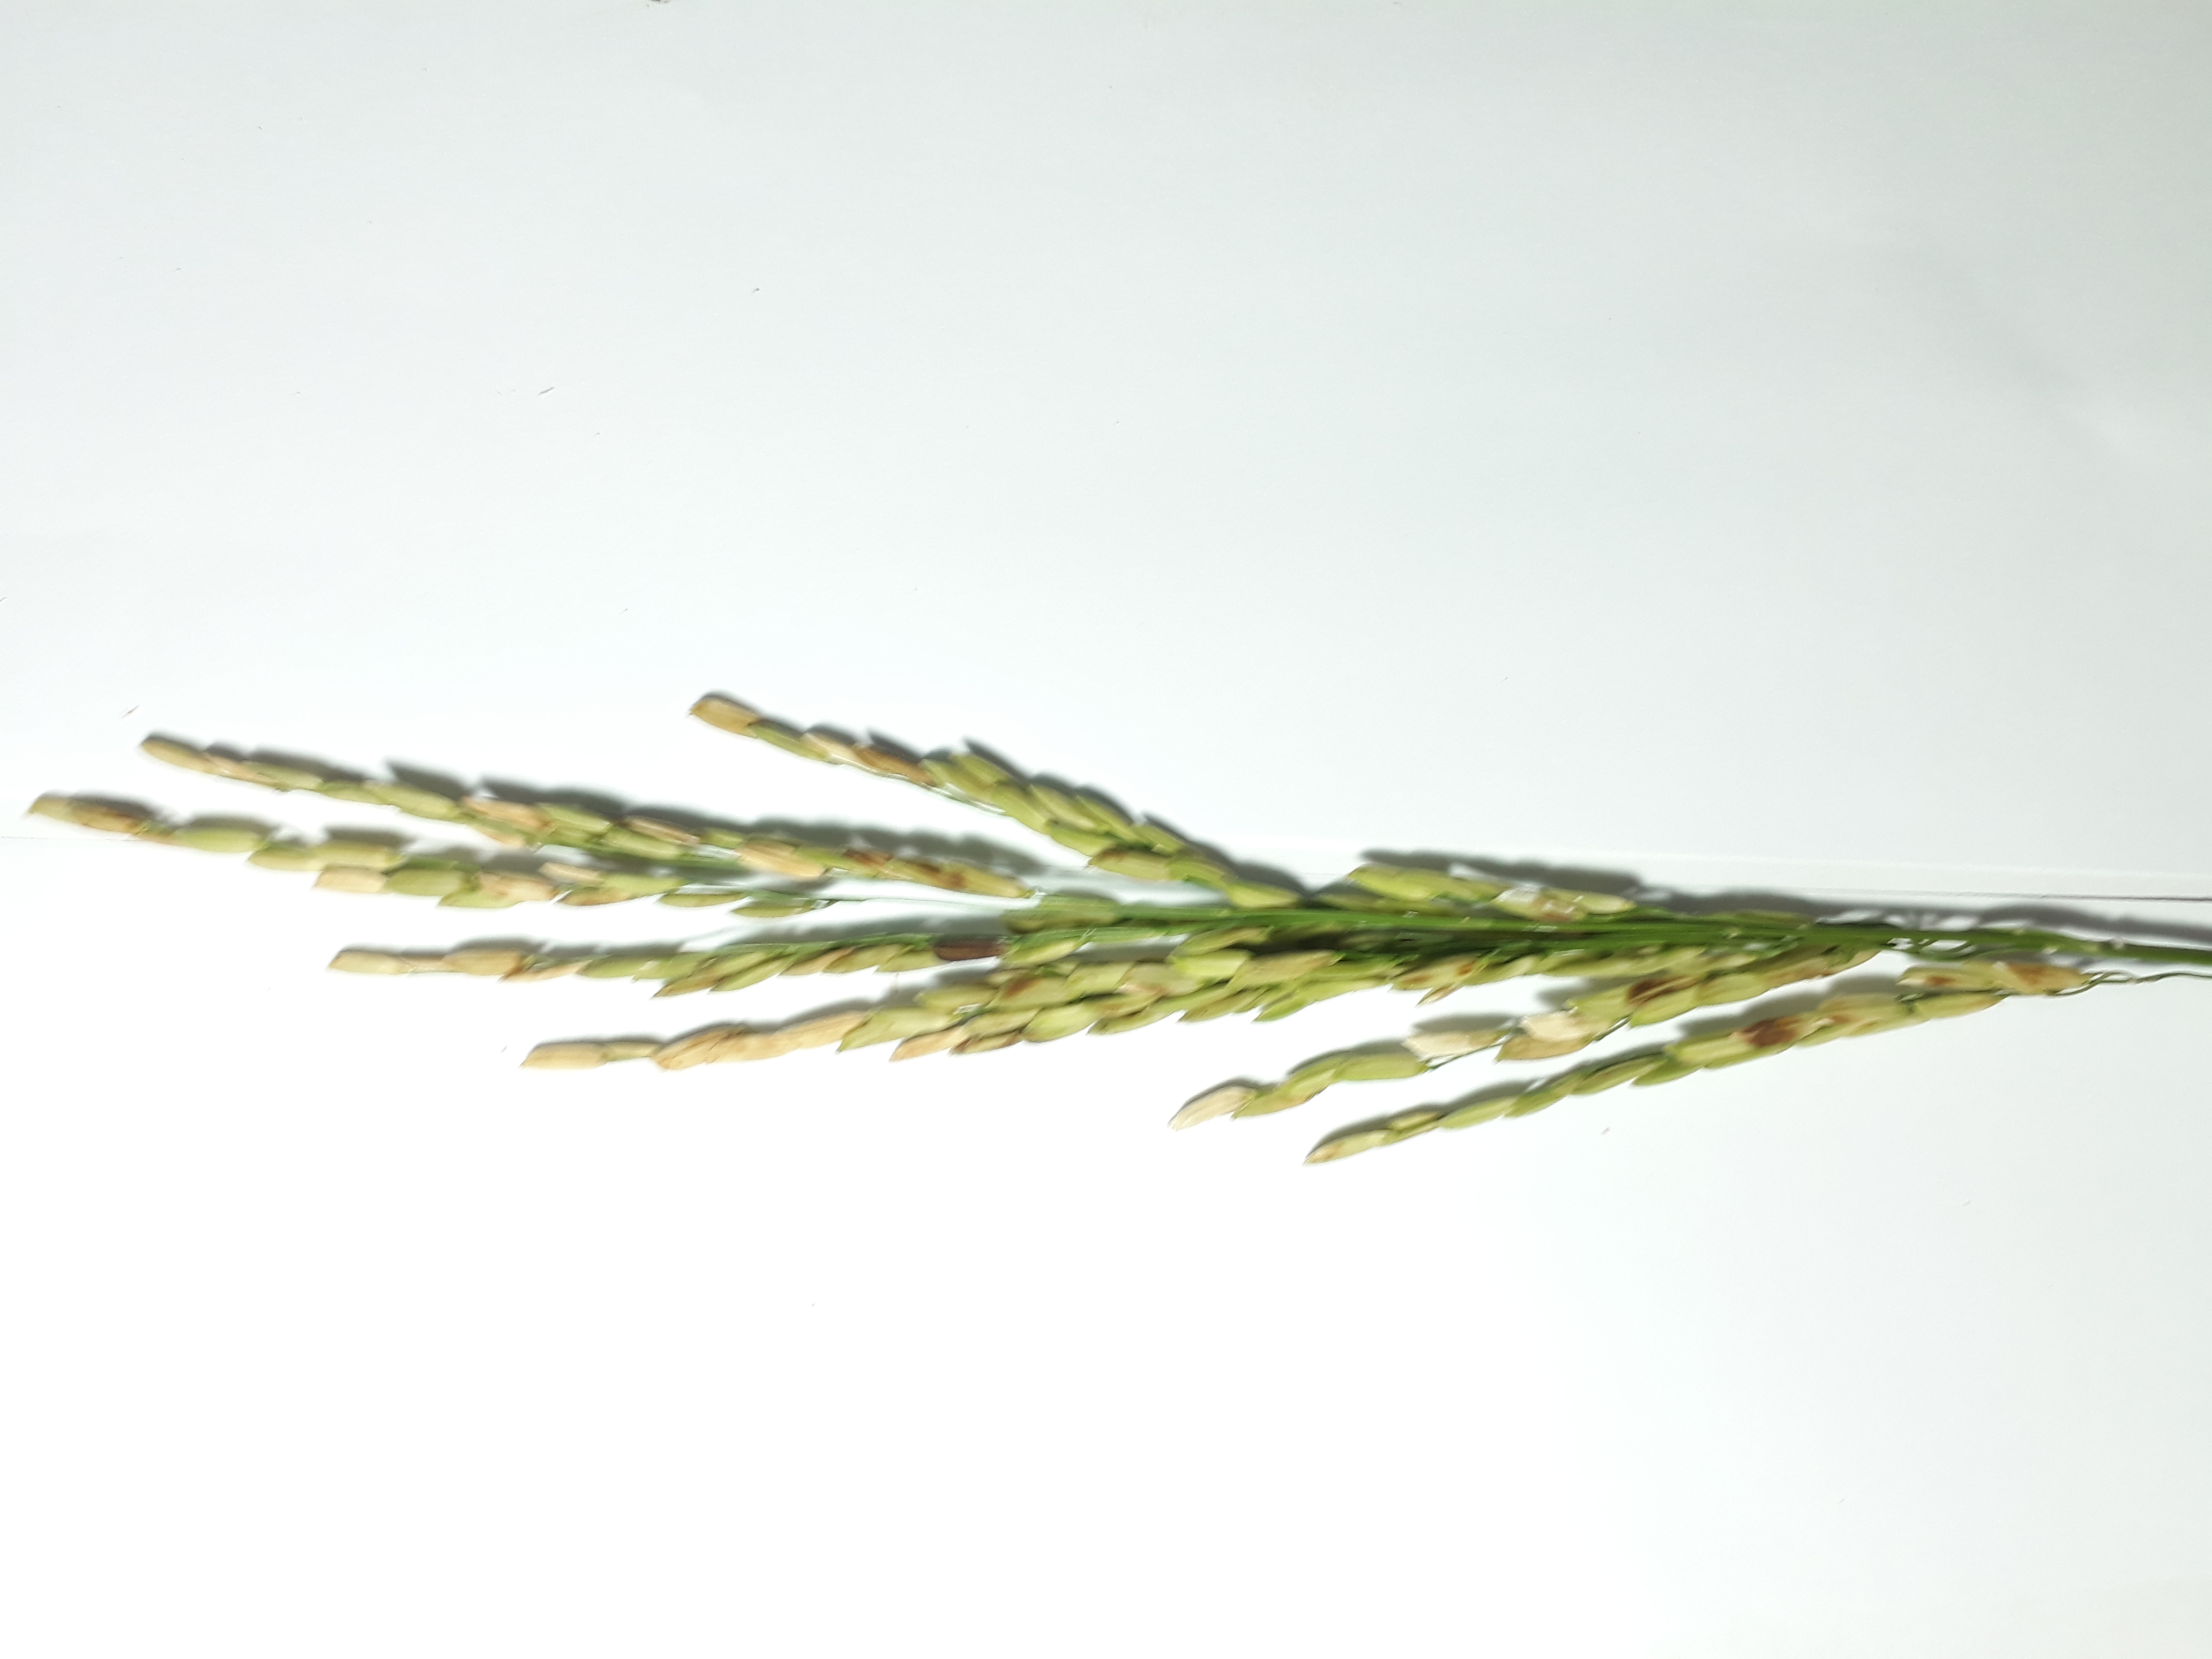
Label: Healthy